Anti-communism

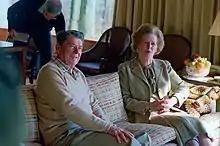
U.S. president Ronald Reagan and United Kingdom prime minister Margaret Thatcher

During the Spanish Civil War the PCE was uncharacteristically moderate, prioritized garnering middle-class support and the war effort over revolutionary policy.